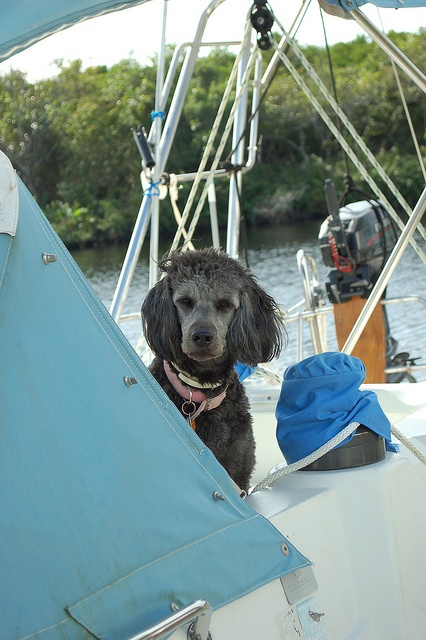
A dog that is sitting on a boat.
A dog peaks behind a sail on a boat.
A dog sitting on a boat behind the sail.
A dog looks forwards on a boat.
A dog on a boat looking at the camera